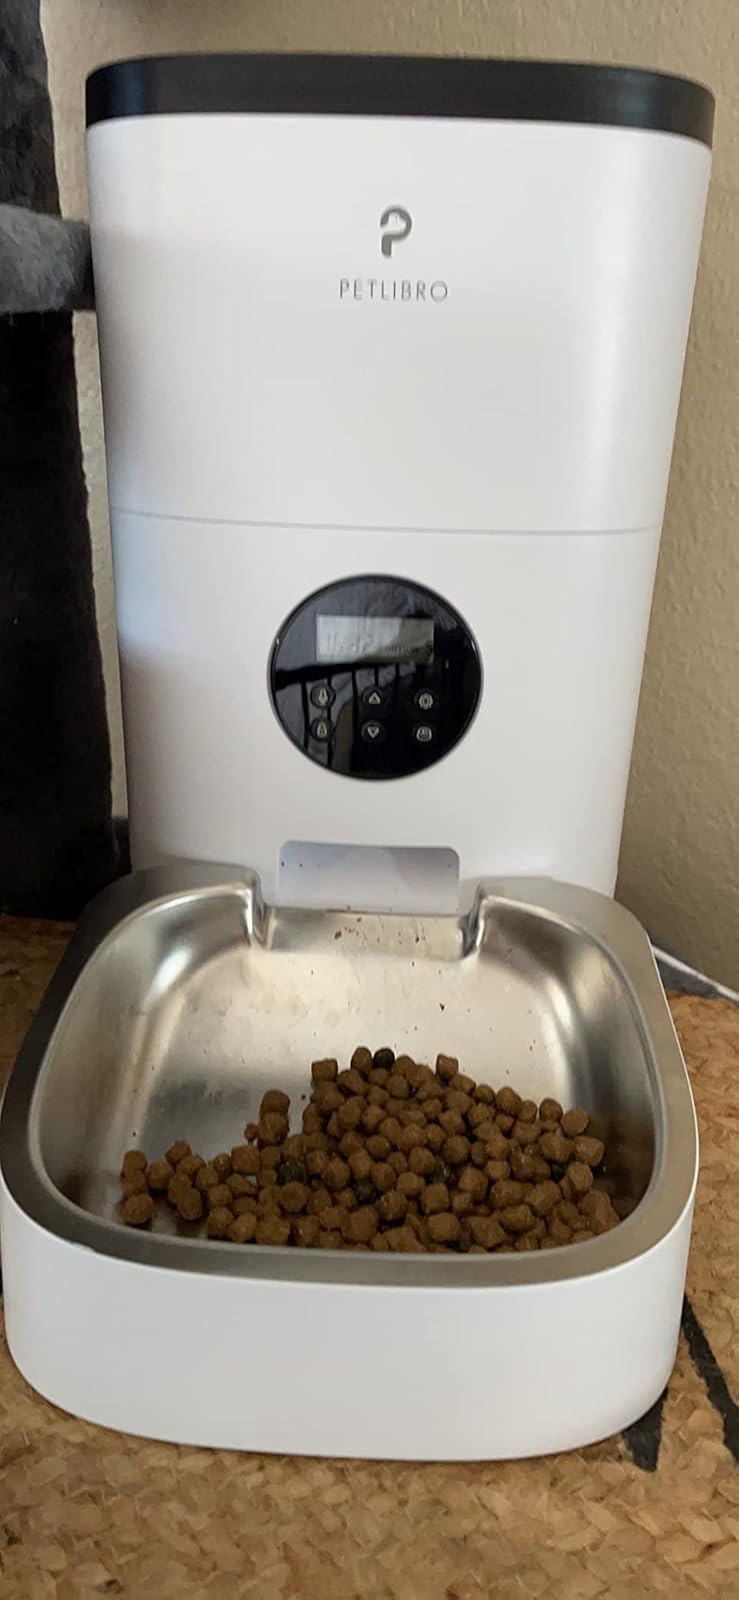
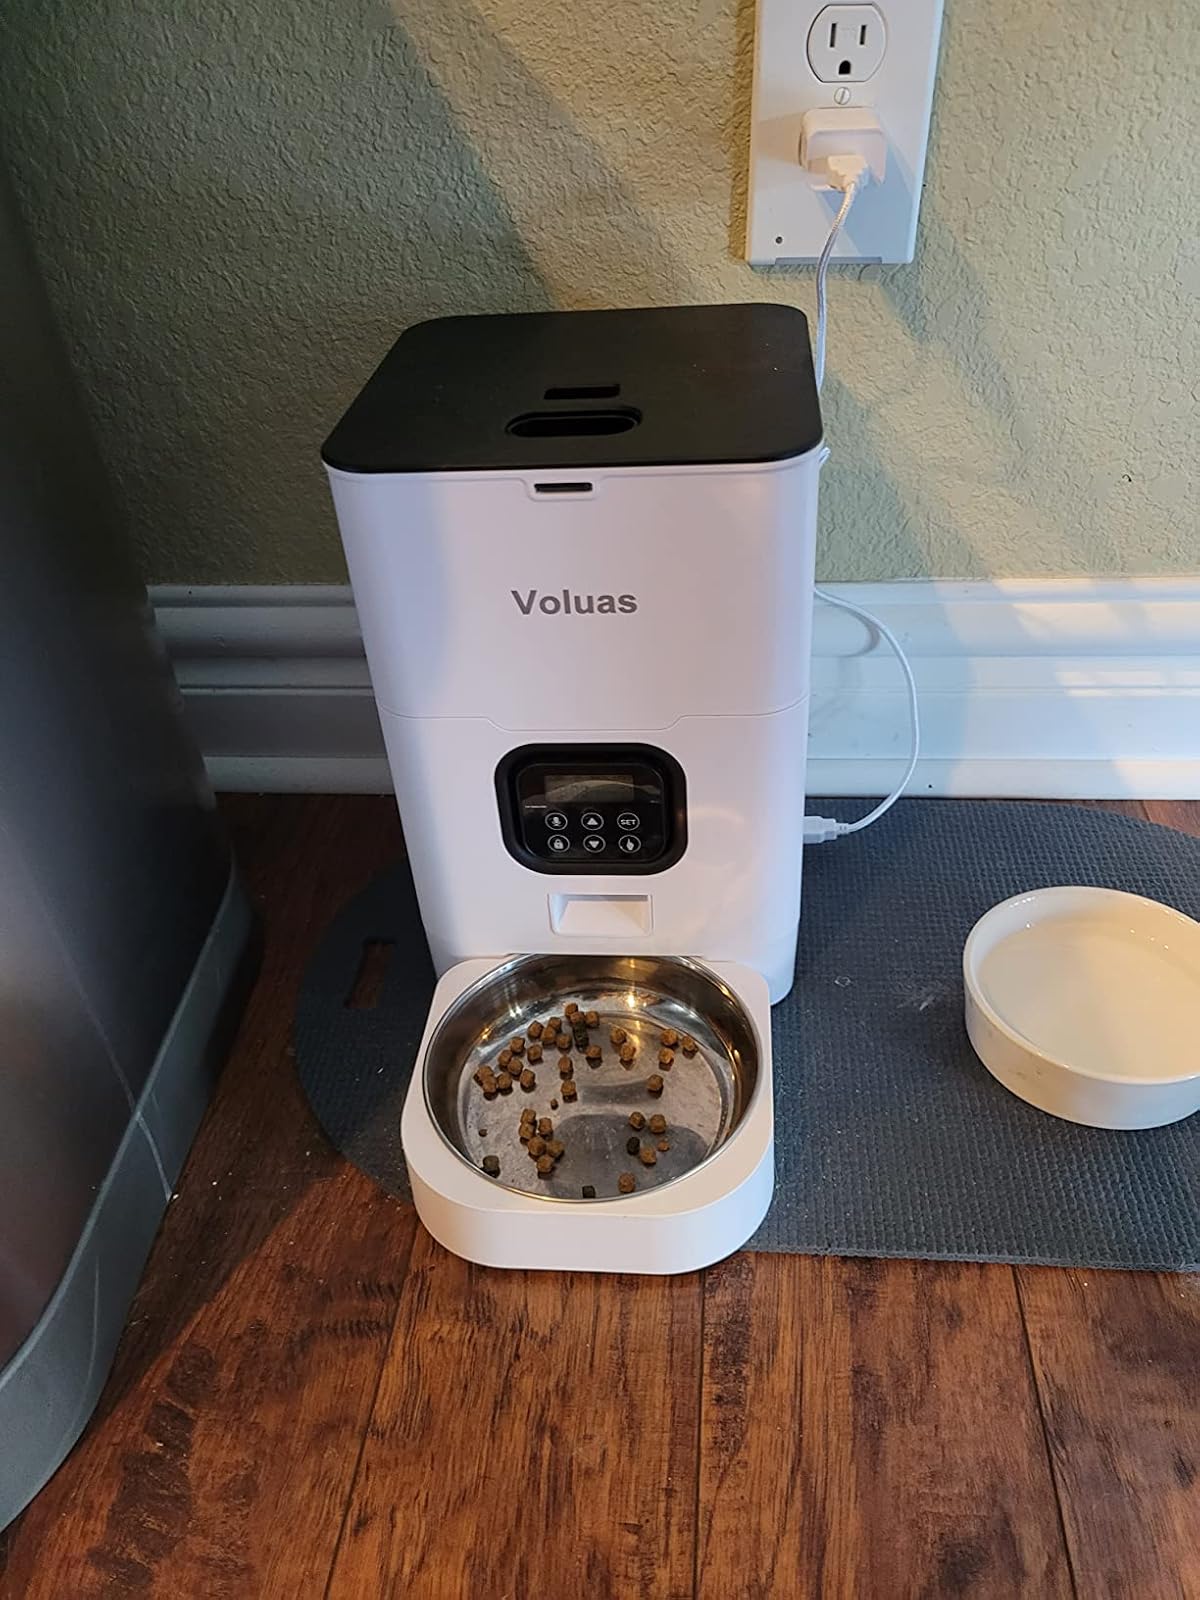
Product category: items_feeder
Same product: no